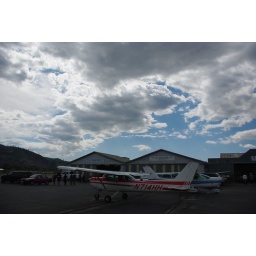
Cool clouds. For the last few Open Houses it's been deep blue sky with not a cloud in sight.